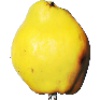
Label: quince